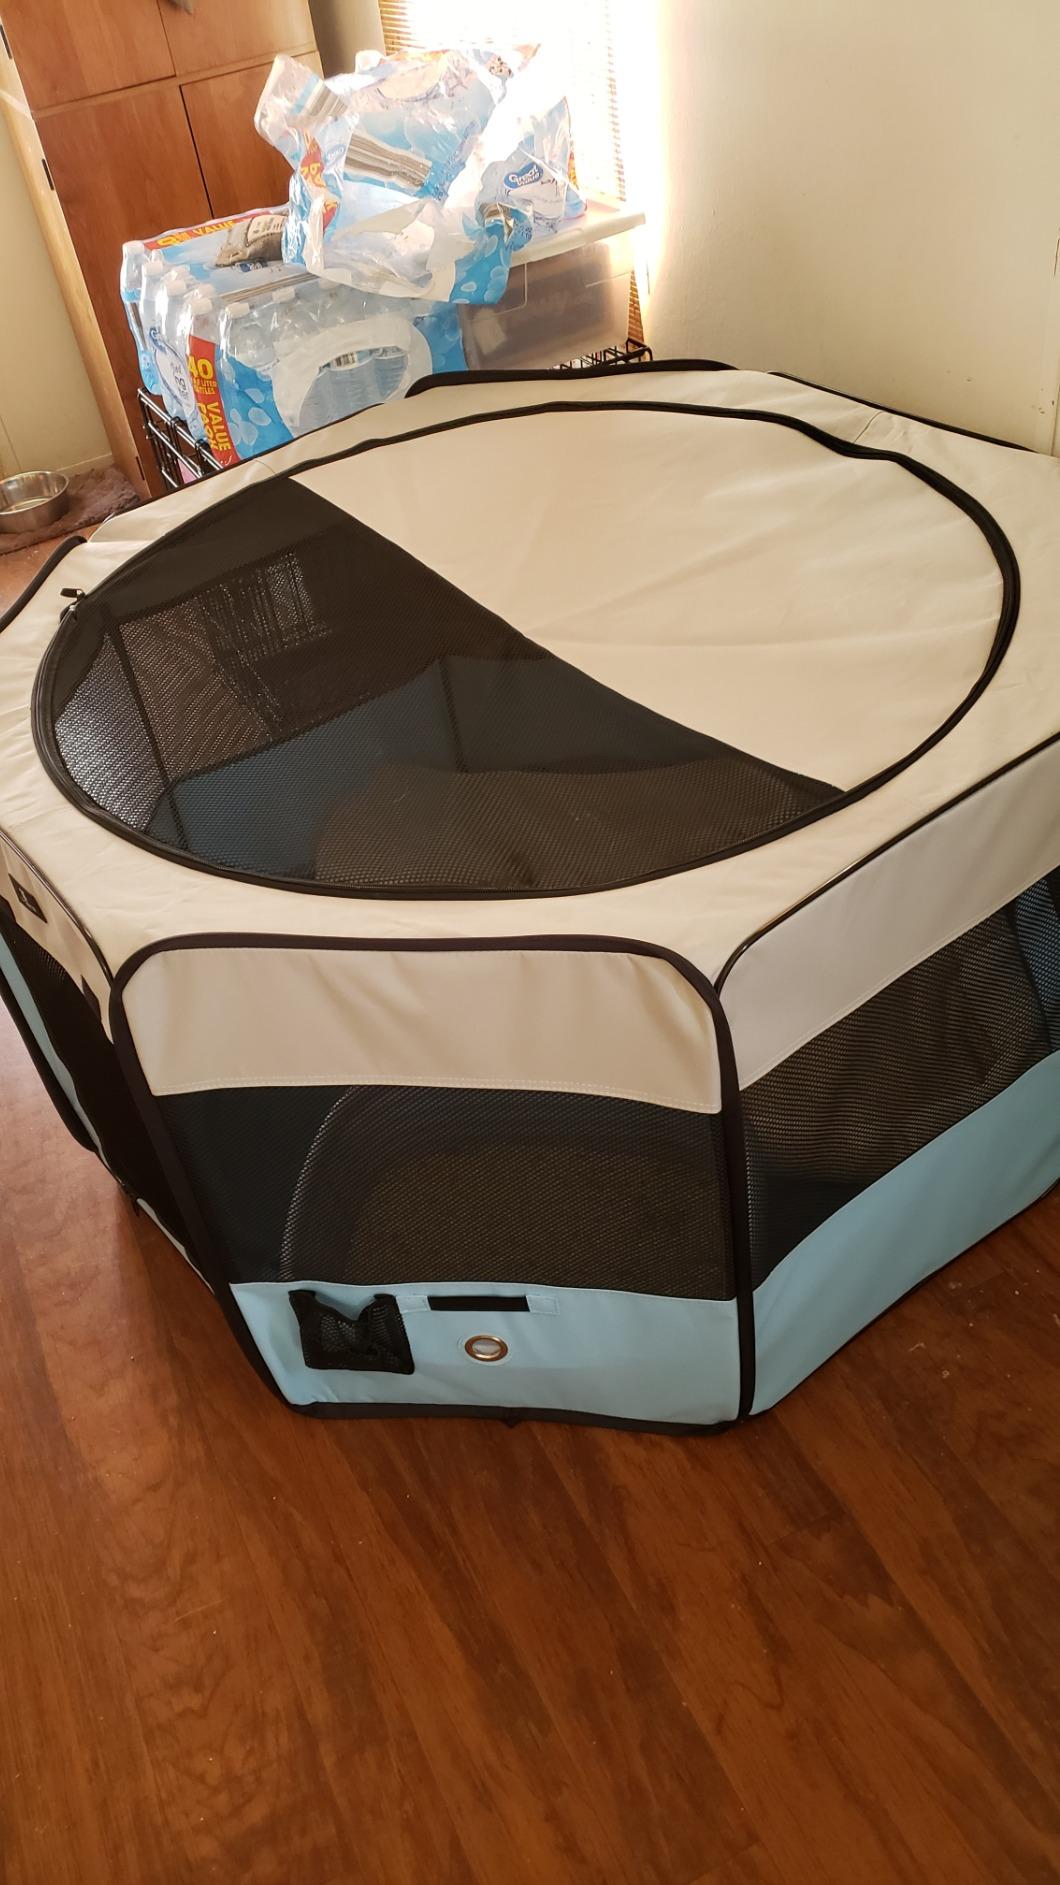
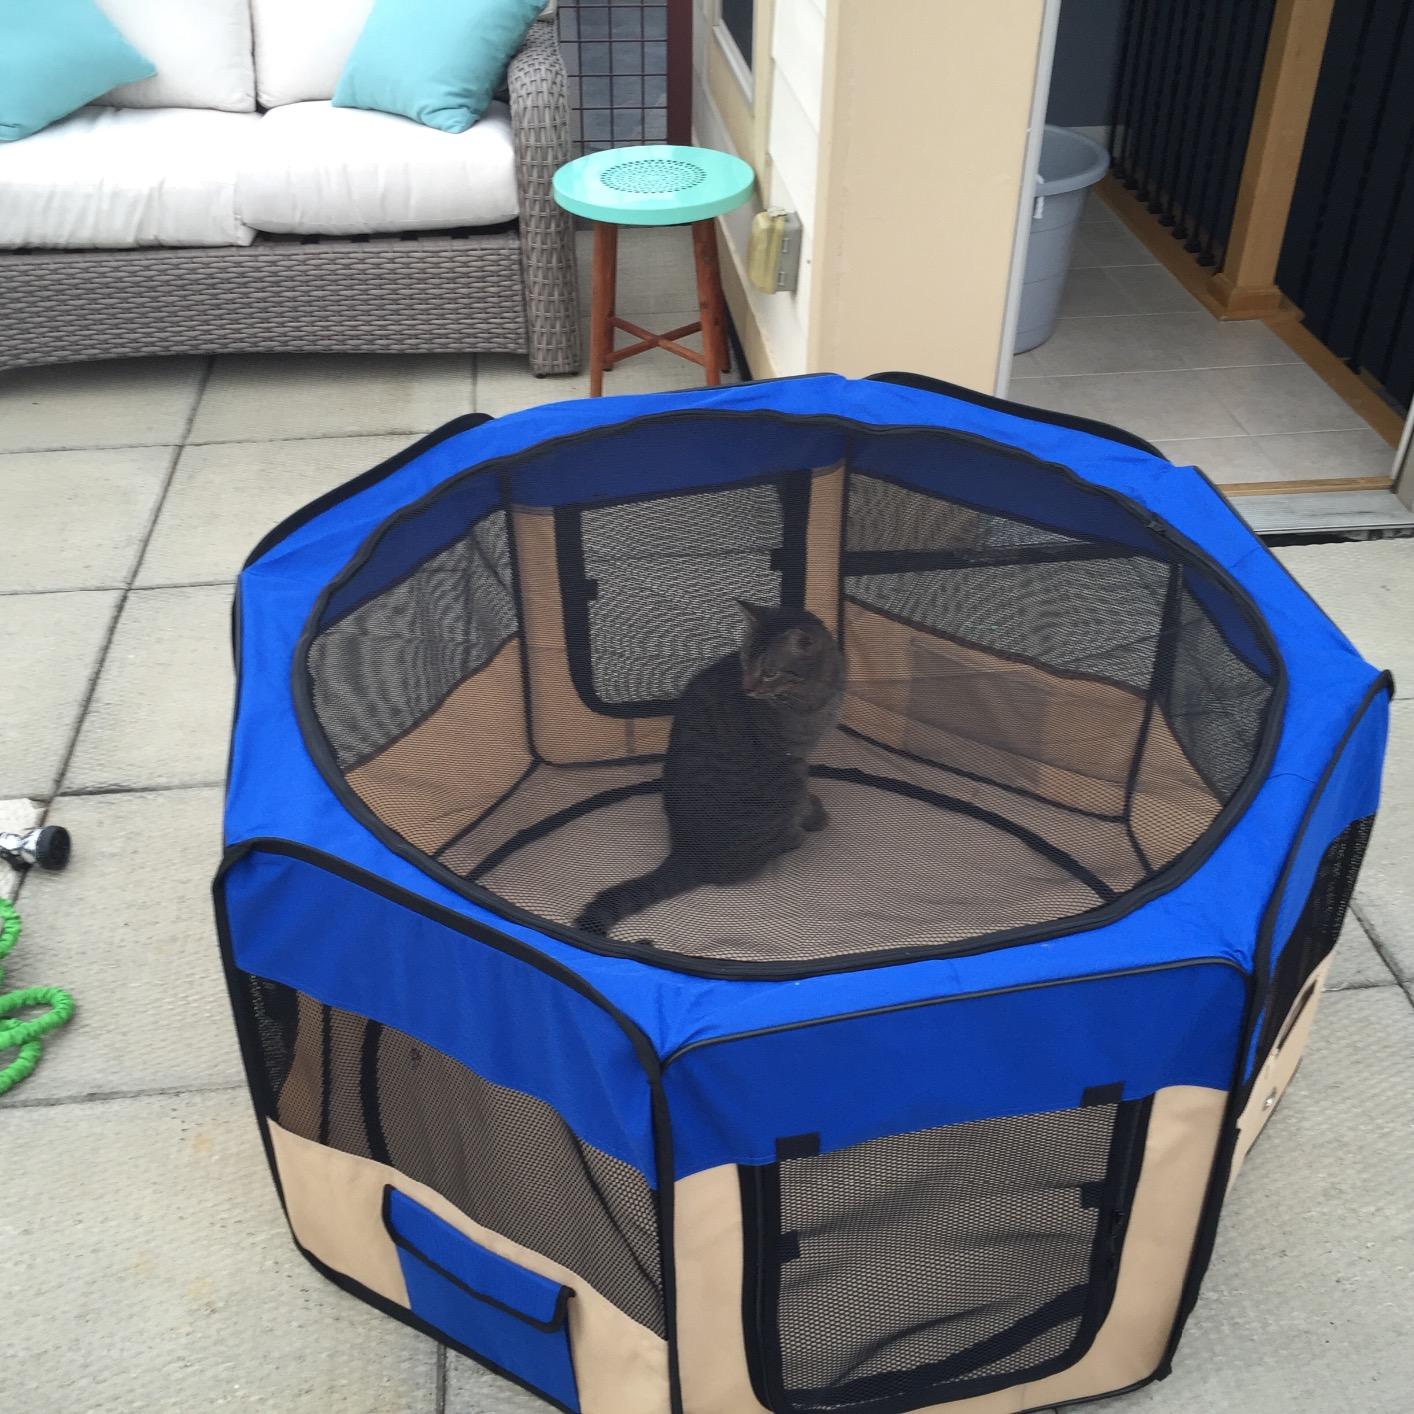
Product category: items_kennel
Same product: no